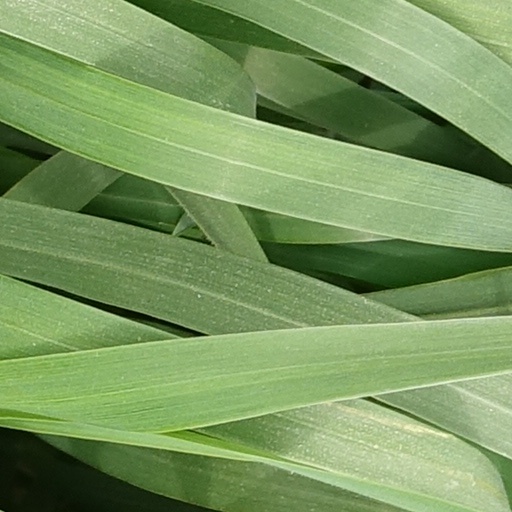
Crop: wheat